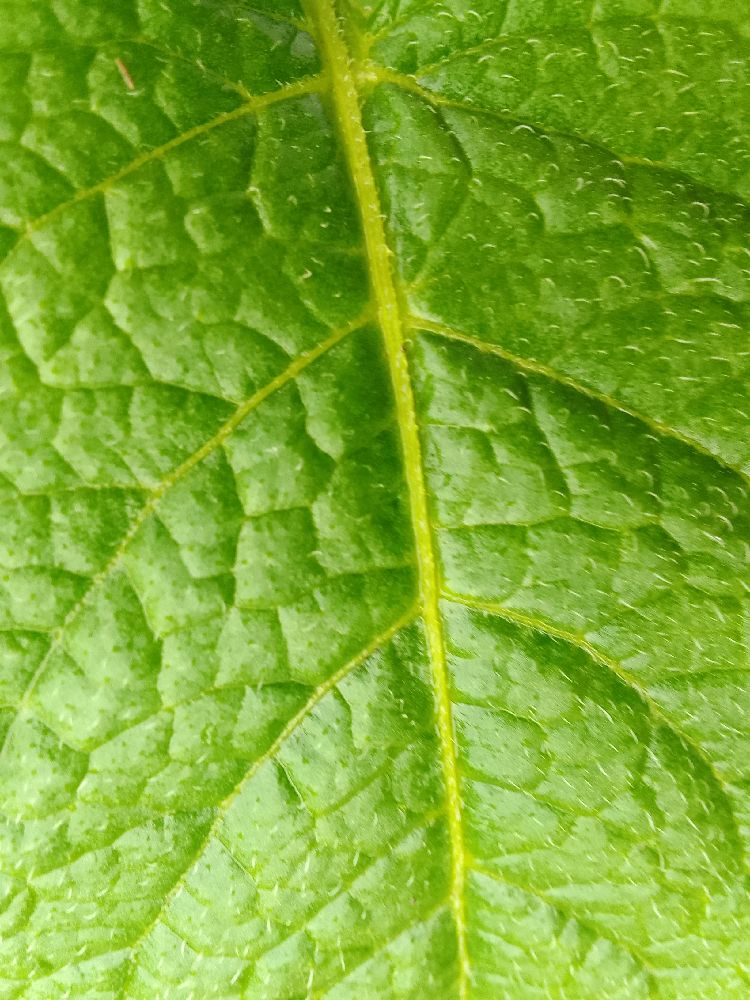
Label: Healthy